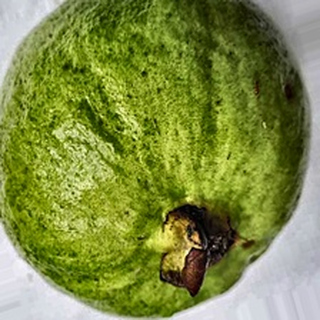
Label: healthy_guava